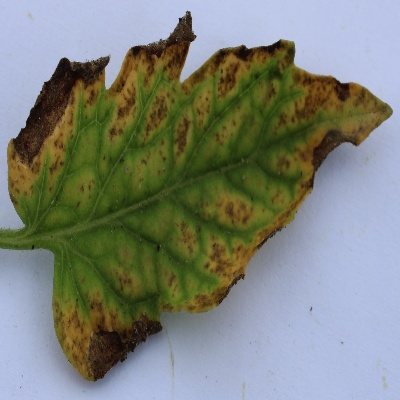
Crop: Tomato
Condition: septoria leaf spot